Replication timing

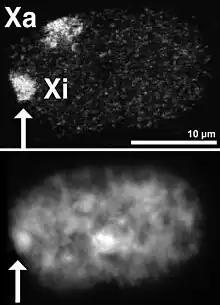
Figure 5. Nucleus of a female amniotic fluid cell. Top: Both X-chromosome territories are detected by FISH. Shown is a single optical section made with a confocal microscope. Bottom: Same nucleus stained with DAPI and recorded with a CCD camera. The Barr body is indicated by the arrow, it identifies the inactive X (Xi).

At present, very little is known about either the mechanisms orchestrating the timing program or its biological significance. However, it is an intriguing cellular mechanism with links to many poorly understood features of the folding of chromosomes inside the cell nucleus. All eukaryotes have a timing program, and this program is similar in related species. This indicates that it is either important itself, or something important influences the program. It is unlikely that replicating DNA in a specific temporal order is necessary simply for the basic purpose of duplicating a DNA molecule. More than likely, it is related to some other chromosomal property or function. Replication timing is correlated with the expression of genes such that the genetic information being utilized in a cell is generally replicated earlier than the information that is not being used. We also know that the replication-timing program changes during development, along with changes in the expression of genes.